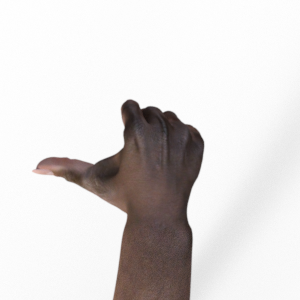
Label: rock